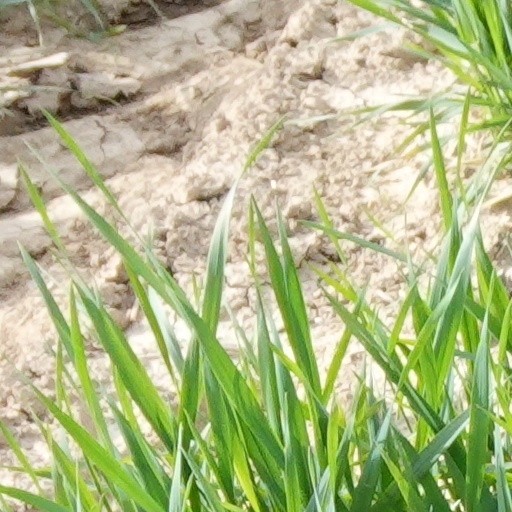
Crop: wheat